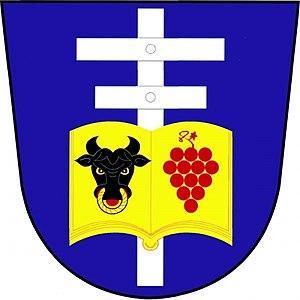
Kadov est une commune du district de Znojmo, dans la région de Moravie-du-Sud, en République tchèque. Sa population s'élevait à 142 habitants en 2019.